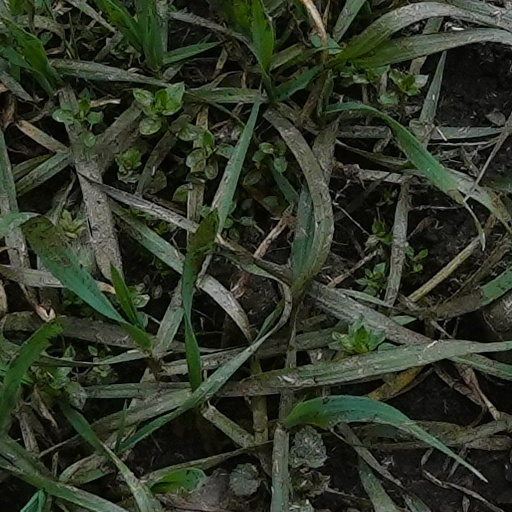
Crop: wheat